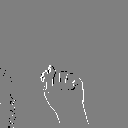
ASL letter: t